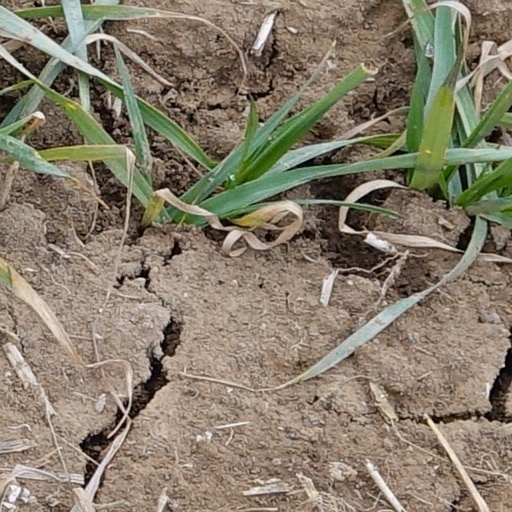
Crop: wheat